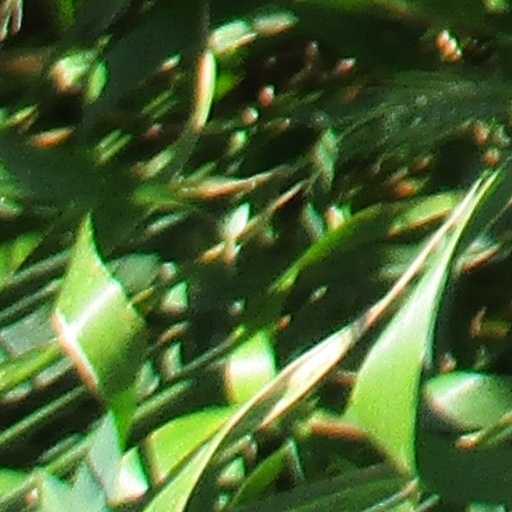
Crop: wheat